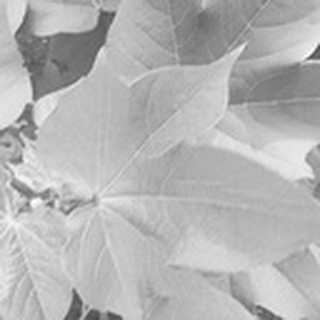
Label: healthy_cotton